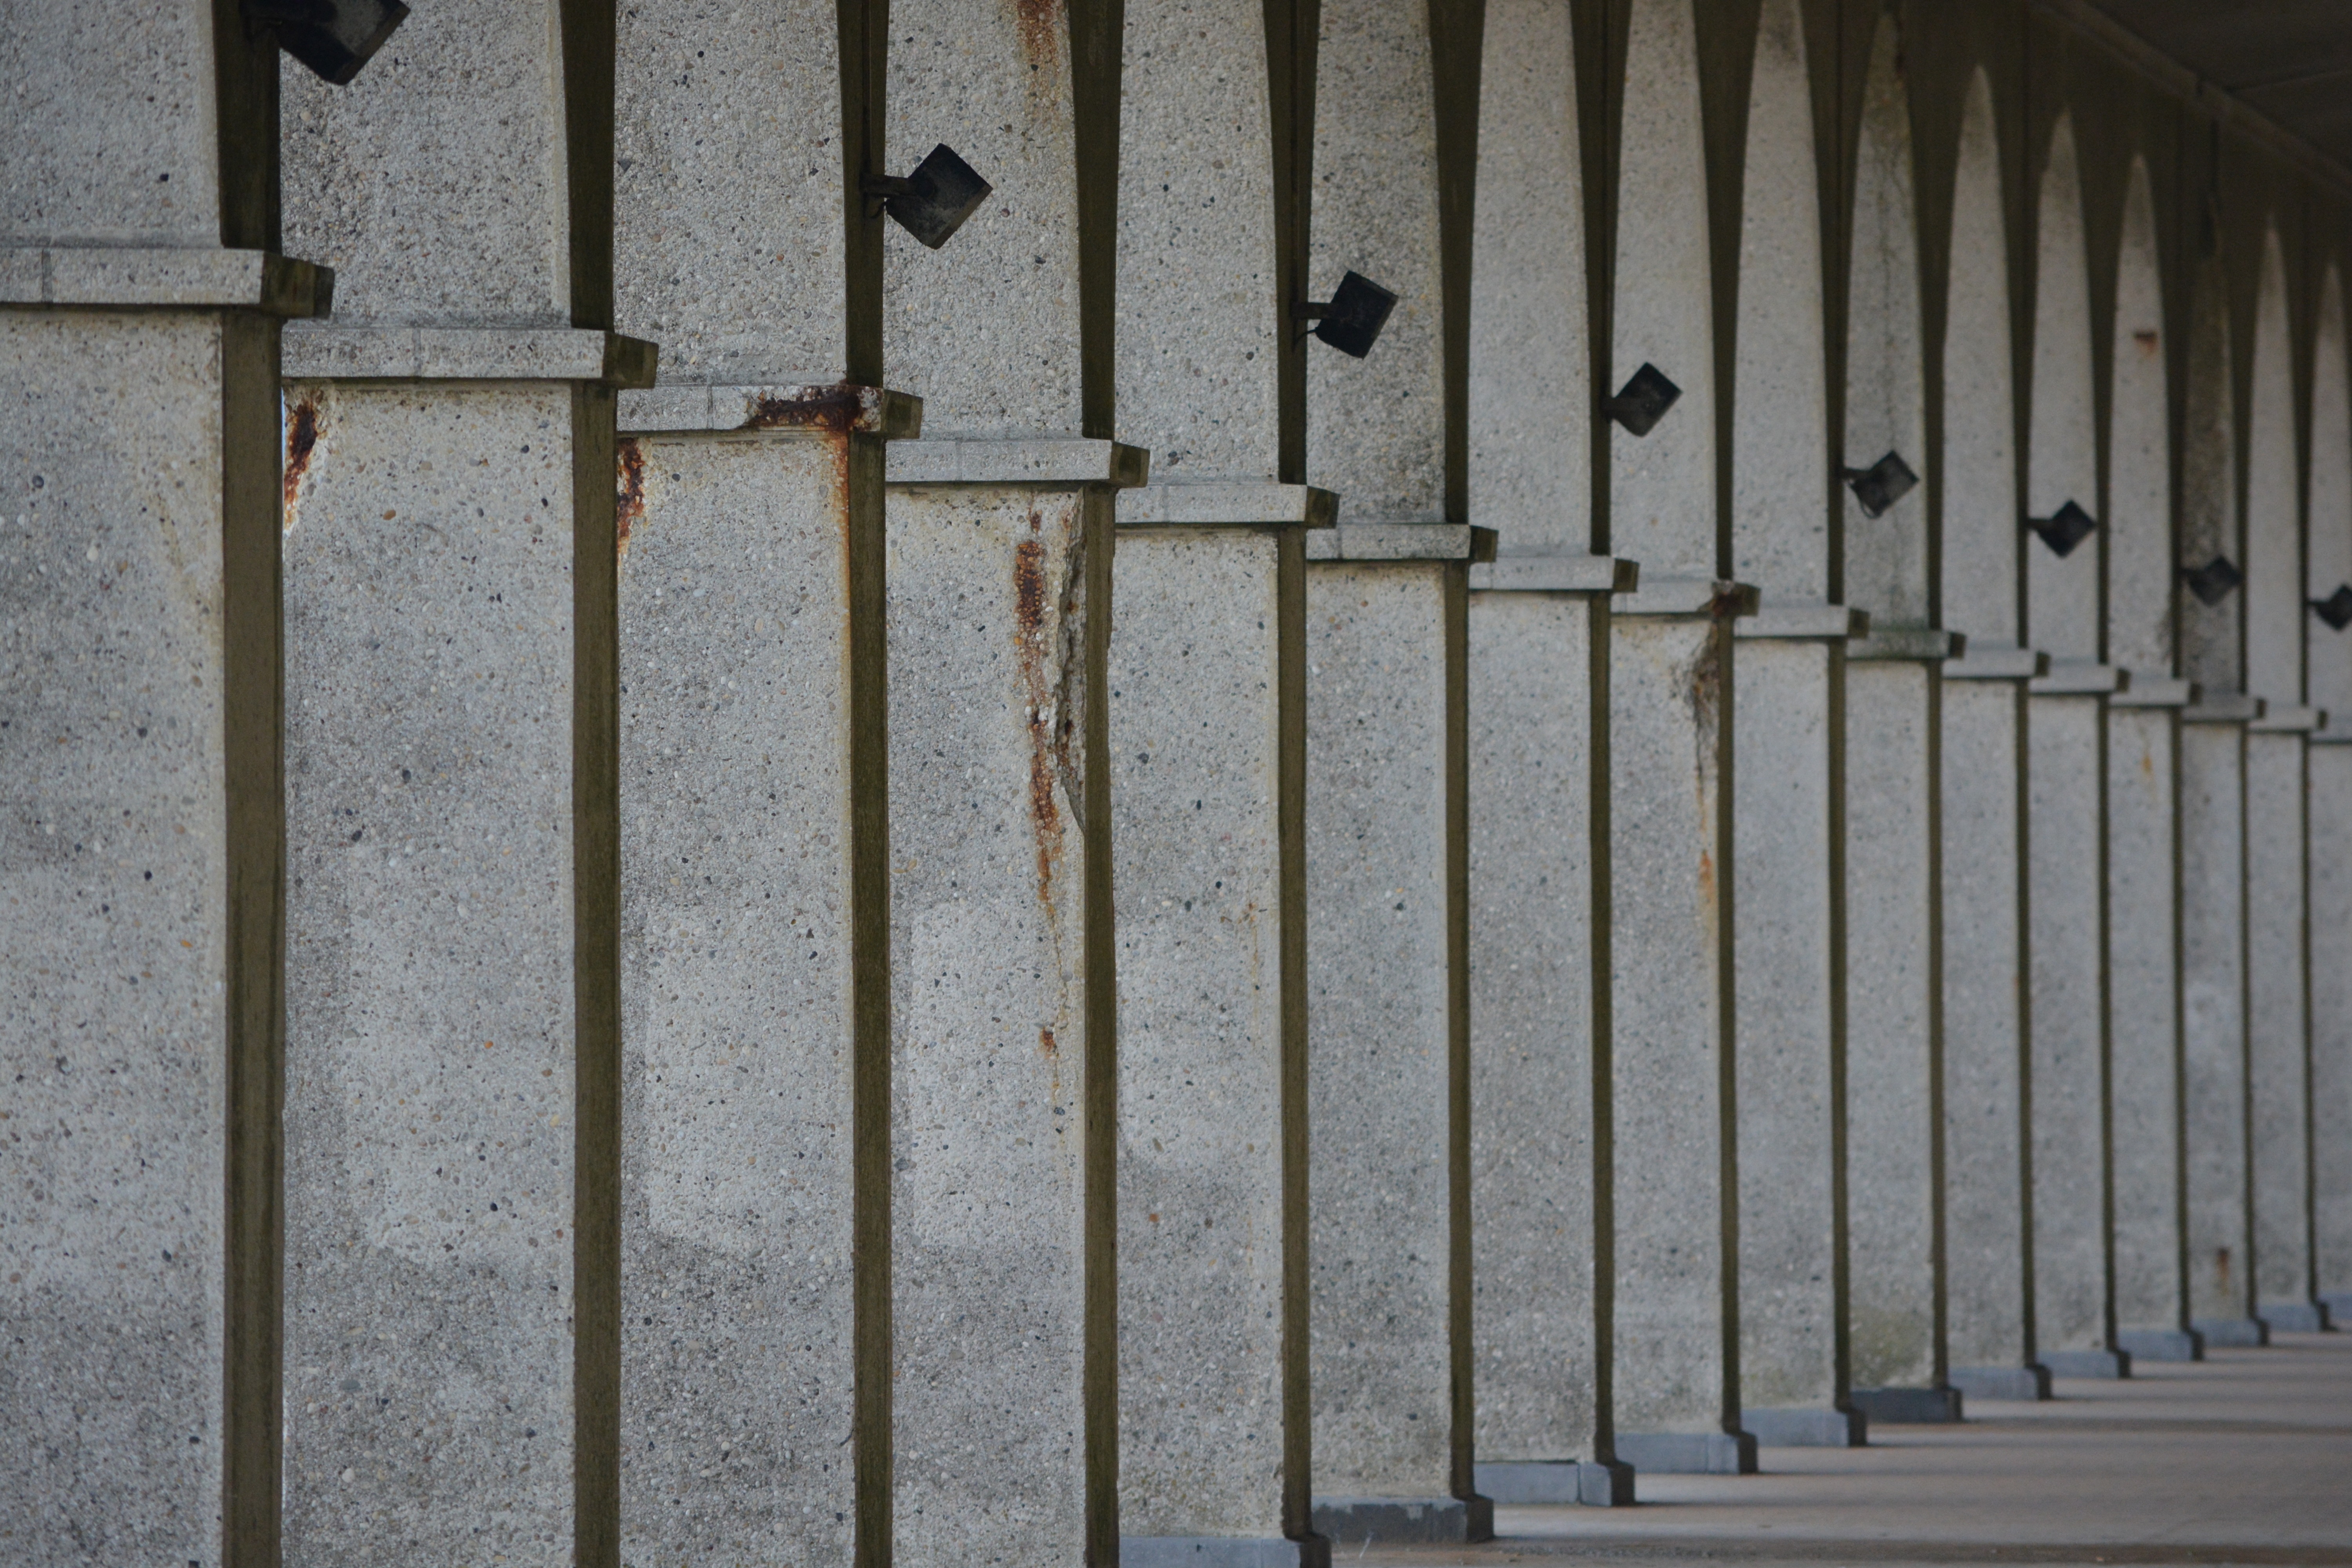
fence, architecture, structure, wood, wall, line, gate, material, handrail, background, columns, gallery, iron, oostende, baluster, outdoor structure, home fencing